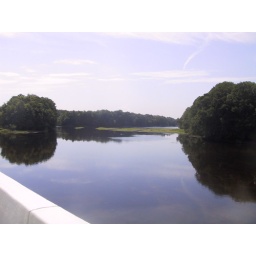
bridge by superwide road